On a Wing and a Prayer (film)

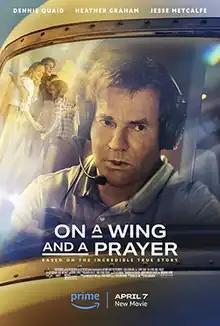
Official release poster

On a Wing and a Prayer is a 2023 American biographical survival film directed by Sean McNamara and starring Dennis Quaid, Heather Graham, and Jesse Metcalfe. It was released on April 7, 2023.